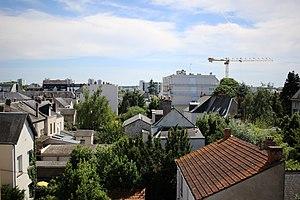
Une vue du Sud de Tours depuis le quartier des prébendes, en montant sur un toit.
Les quartiers de Tours sont au nombre de 22 selon le découpage de la commune par l'Insee en « îlots regroupés pour l'information statistique ». Ces quartiers ont des tailles très diverses, allant de 14 201 habitants pour Saint-Symphorien à 1 550 pour Rochepinard.
Le quartier Grammont, parfois appelé Grammont-Prébendes, voire Prébendes d'Oé ou encore Blaise-Pascal-Grammont, est une subdivision de la ville française de Tours. Situé dans la partie centrale de la commune, il est frontalier avec le quartier du Vieux-Tours au nord et le Sanitas à l'est. Il doit son nom à l'avenue de Grammont et au jardin des Prébendes d'Oé.